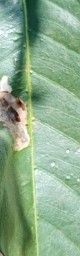
Label: Miner